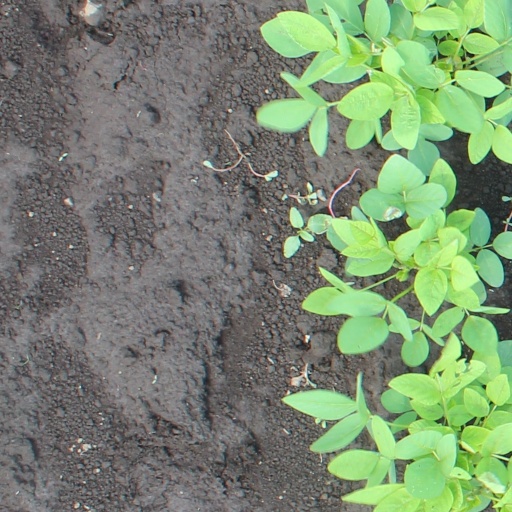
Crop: soybean